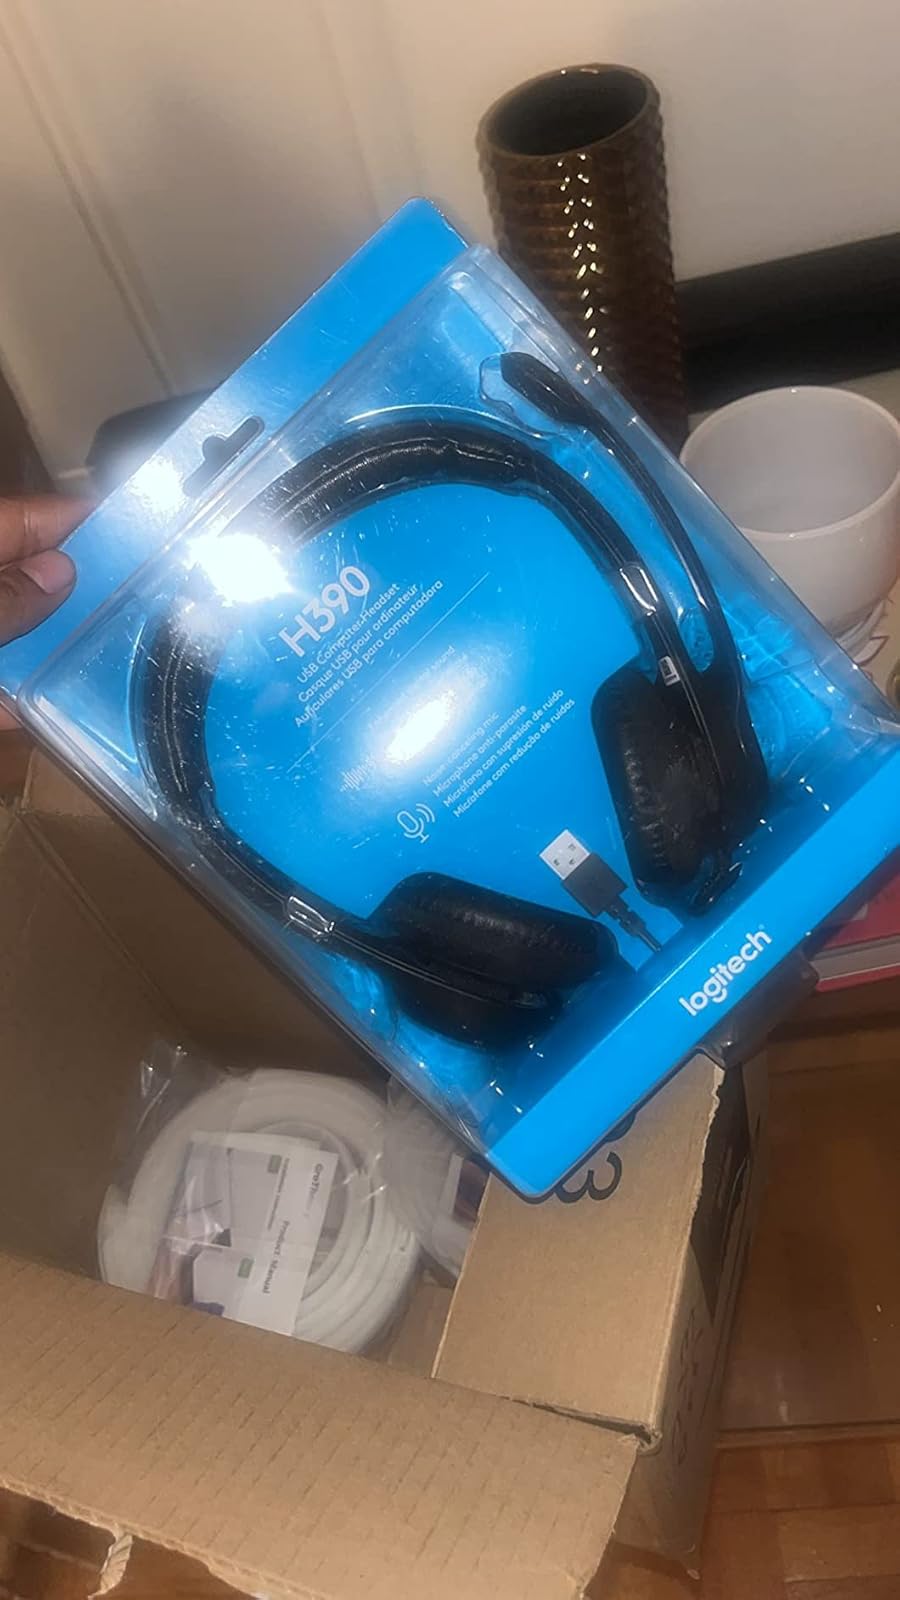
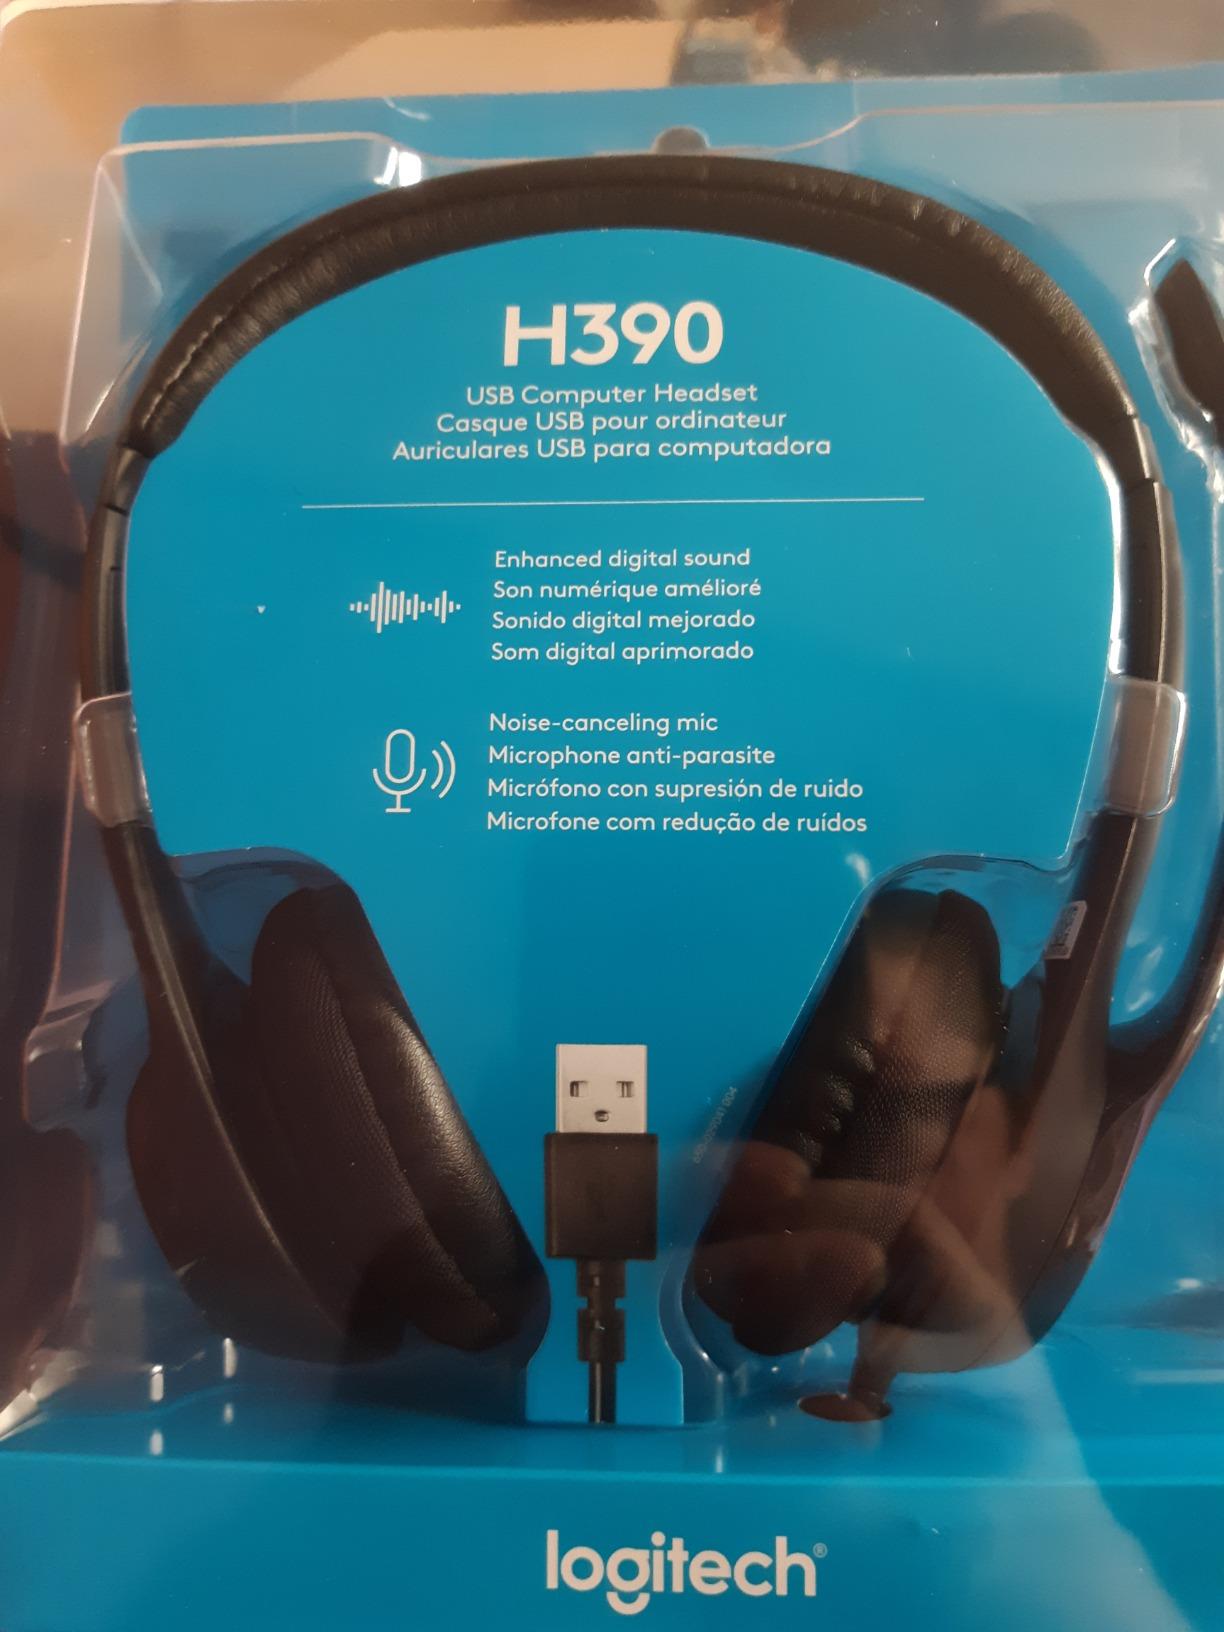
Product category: headphones
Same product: yes